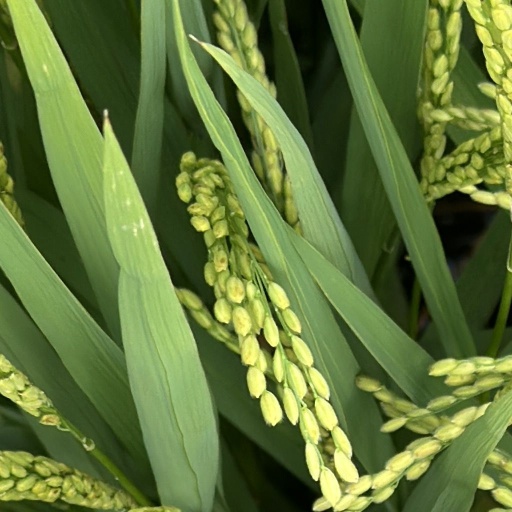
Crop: rice